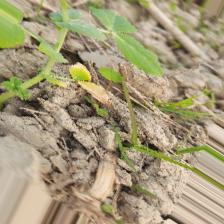
Label: Ascochyta blight